Binti (2019 film)

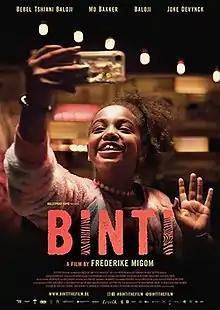
Film poster

Binti is a 2019 Belgian drama film written and directed by Frederike Migom. Twelve-year-old Binti was born in the Congo but has lived with her father Jovial in Belgium since she was a baby. Despite not having any legal documents, Binti wants to live a normal life and dreams of becoming a famous vlogger. Elias (11) runs his 'save-the-okapi-club' without the help of his father, who's moved to Brazil following his divorce with Elias's mother. The police raid Binti and Jovial's home, sending the two on the run and Binti into the path of Elias. When their parents meet shortly after, Binti quickly sees the perfect solution to all her problems: if she can match her dad with Elias' mom, they can get married and stay in Belgium.